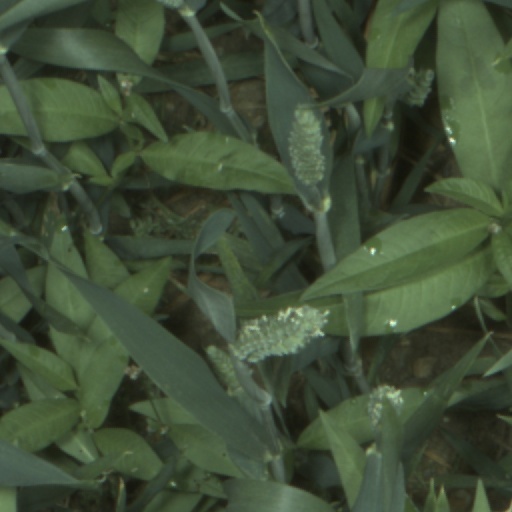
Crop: wheat